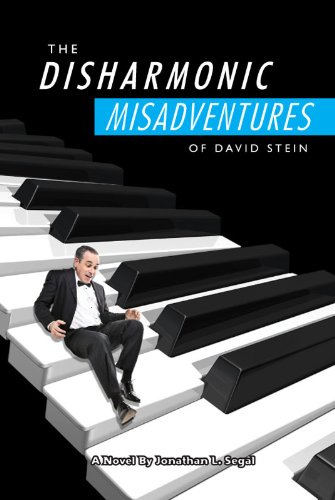
The Disharmonic Misadventures Of David Stein
Category: Buy a Kindle
About the Author Like the protagonist in "The Disharmonic Misadventures Of David Stein", Jonathan Segal is a pianist and singer. He has performed at over a thousand events for movie stars, politicians, diplomats, corporations, but mostly for just plain folks. Some of the things Jonathan has done in a long and diverse career: He has composed many themes for network television, including "Monday Night Football" and "Another World", received an Emmy-nomination for "Outstanding Original Song", been an on-camera pianist, music director, actor and co-host for various TV comedy shows, including "Afterdrive" hosted by Denis Leary, was musical director for two international education TV specials that were hosted by Tom Brokaw, starred in the first national tour of Broadway's "Pump Boys And Dinettes" and in "Song Of Singapore" in West Palm Beach, worked in various musical roles for industrial trade shows, appeared in the on-screen band in the feature film "Baby It's You", played in Radio City Music Hall's pit orchestra, served as musical director for Off-Broadway's "Hello Muddah, Hello Faddah", put out albums of his jazz, pop and country songs, written musicals, performed at the piano with a wide range of artists ranging from Dizzy Gillespie to Chuck Berry, won WNYC's "Commentary Slam" with his comic essay, and worked extensively with children teaching piano privately and music directing shows and choruses in various schools and camps.
Features: A jazz grooved, comic-mystery, with a dash of magical realism.  A bungling jazz musician gets caught in a crazy comic “Twilight Zone” world of musical intrigue. Written by a real jazz musician/entertainer.   David is a neurotic, New York jazz pianist, stumbling through his half-baked career. He’s the kind of guy who walks out of the bathroom with toilet paper trailing away from his shoe. He hears a few seconds of a mysterious recording of piano music on the radio that burns his soul. The unknown music begins to transform him and he starts to experience extra-sensory perceptions. His obsessive quest to find out the identity of the pianist on the recording leads him through a series of outrageous gigs and in and out of his own slightly off-kilter imagination. Like Woody Allen down the rabbit hole, or Mr. Magoo in traffic, he finds himself embroiled in a murder, a death-music cult and a climactic, mystical battle of the bands.